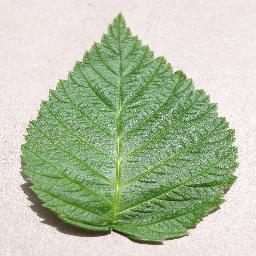
Label: Raspberry___healthy